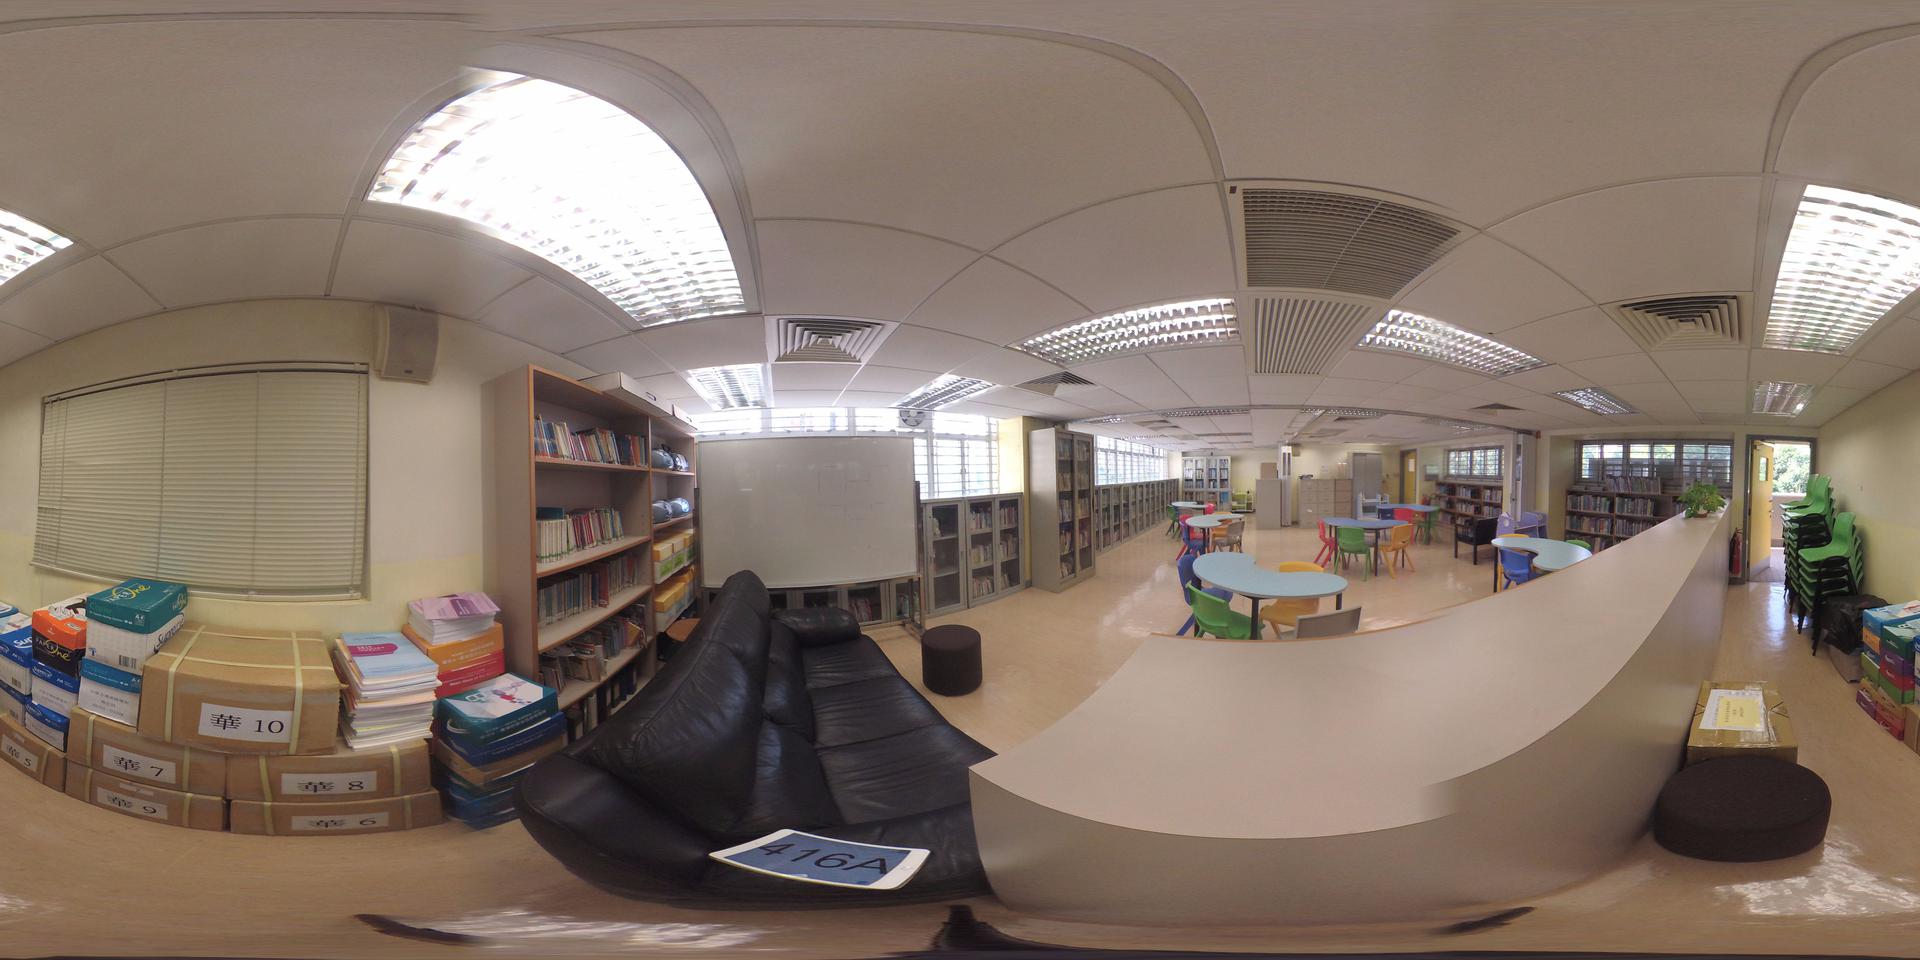
Referred object: the whiteboard next to the bookshelf

Referred object: the black leather couch

Referred object: the round brown ottoman opposite the black sofa